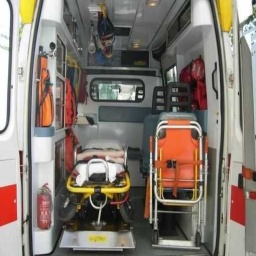
Label: ambulance